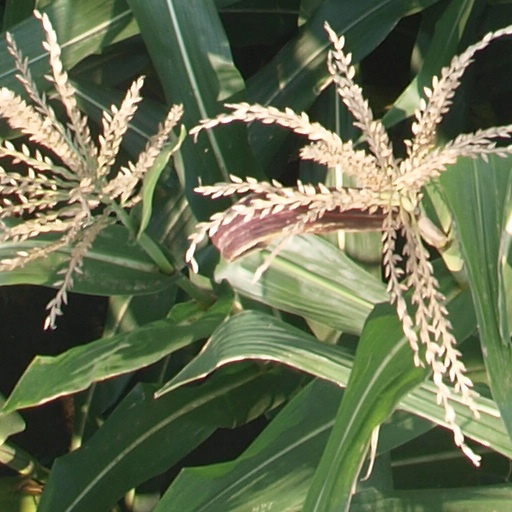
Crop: maize; corn